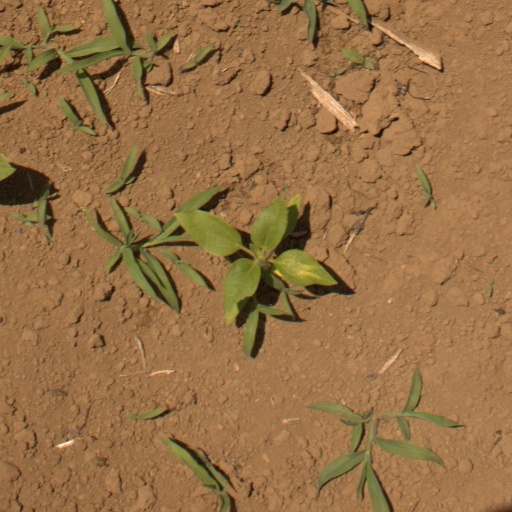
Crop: Jerusalem artichoke